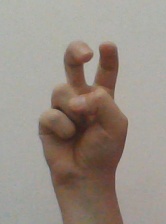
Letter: toot